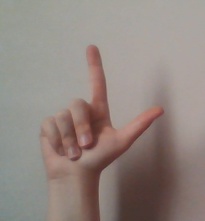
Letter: laam